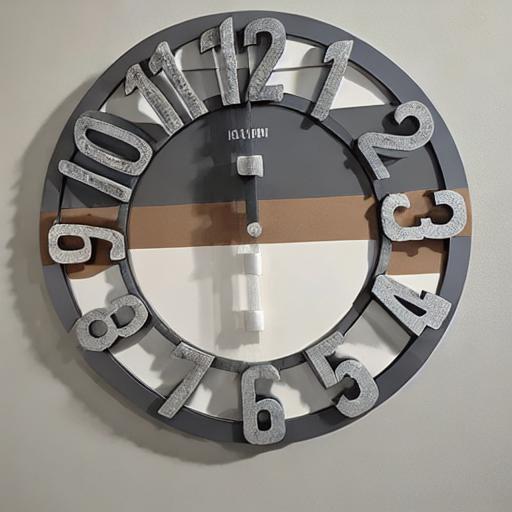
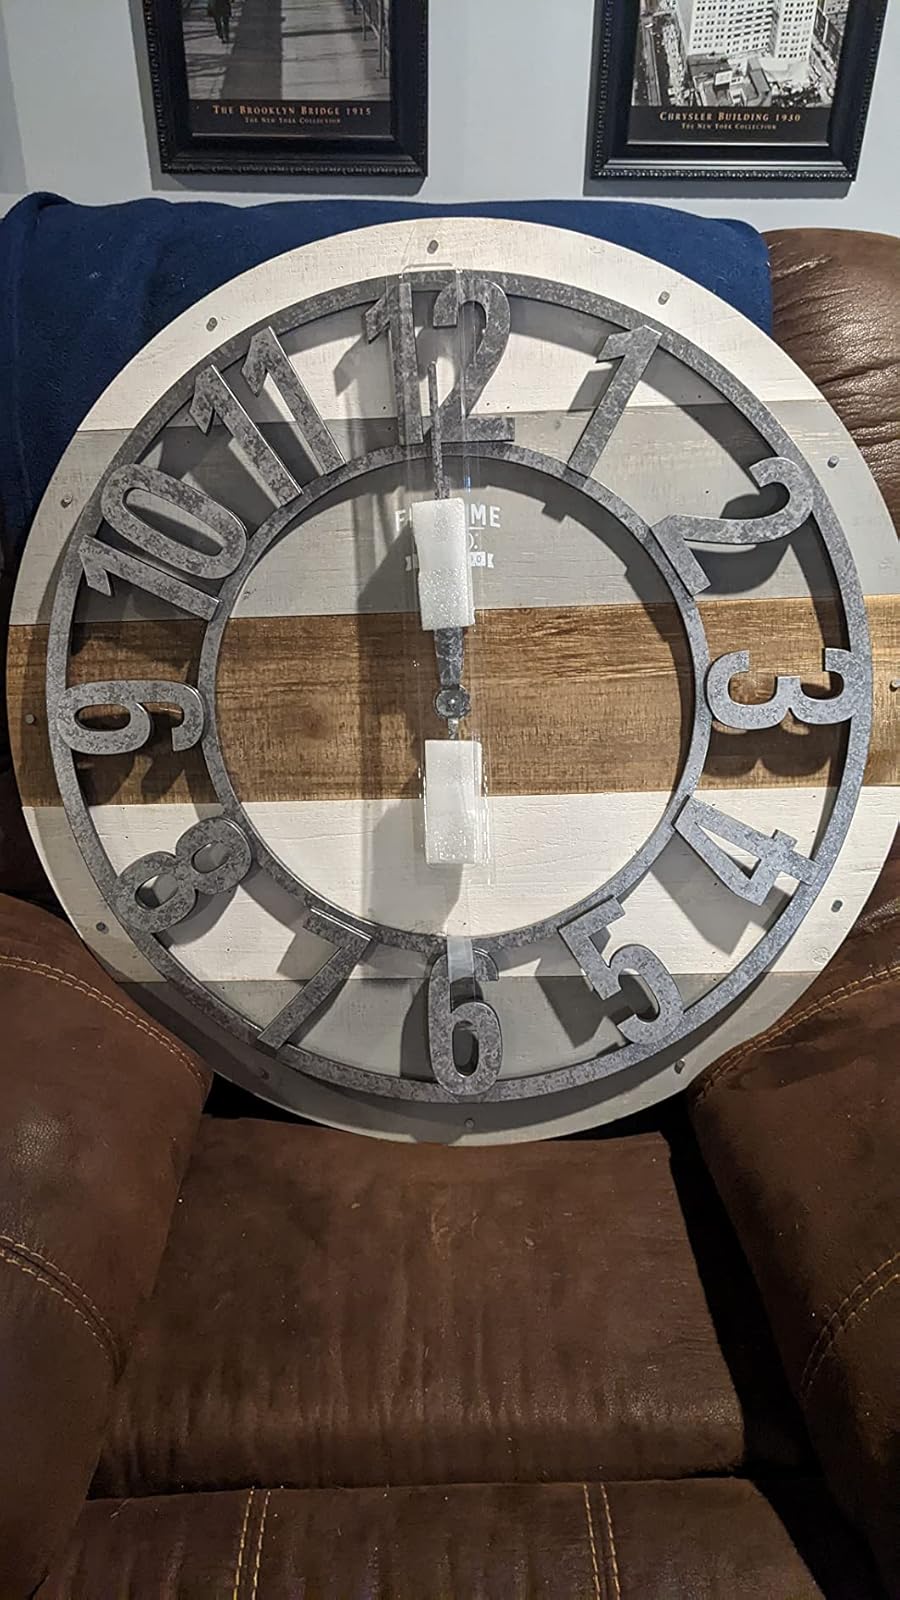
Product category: clock
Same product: no